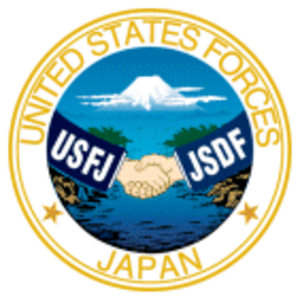
Les United States Forces Japan sont constituées des divers éléments des forces armées américaines stationnées au Japon.